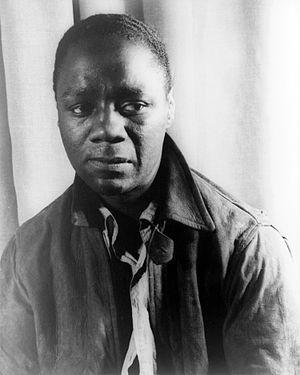
Leonard Lionel Cornelius Canegata, né le 3 mars 1907 à New York, ville où il est mort le 9 mai 1952, est un acteur américain, connu sous le nom de scène de Canada Lee.